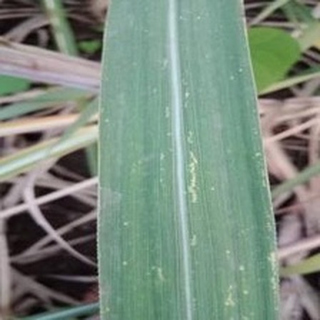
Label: sugarcane_mosaic